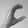
ASL letter: C